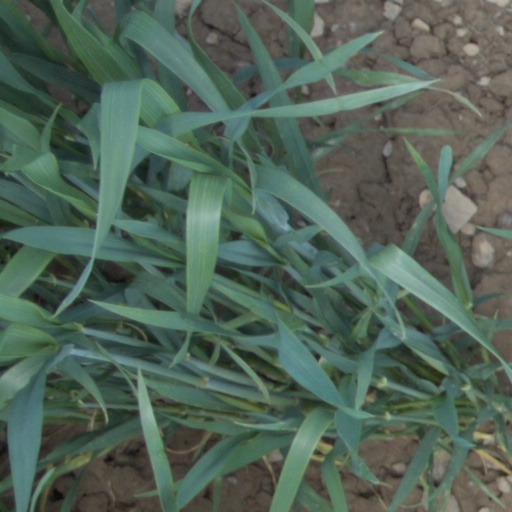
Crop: wheat